Art Perry

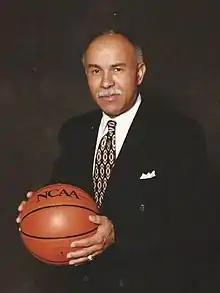
Perry in 1997

Arthur Aaron Perry (born 1946) is an American former collegiate basketball coach, active from 1973 to 2000. He held head coaching positions at American University and Delaware State University, in addition to five assistant coaching positions at the collegiate level. He amassed a career record as head coach in NCAA Division I basketball programs of 34 wins and 78 losses. Through his coaching career, Perry was noted for being an effective recruiter of players, and he emphasized mentorship of young athletes.